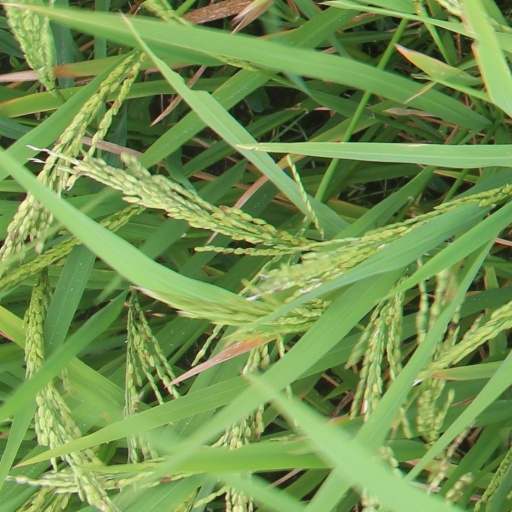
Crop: rice